Promenade at Granite Run

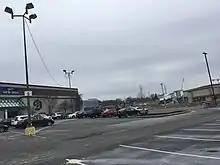
Construction on the Promenade at Granite Run in January 2018

On September 23, 2013, the Granite Run Mall was sold to BET Investments, a real estate development firm owned by Bruce Toll and Michael Markman, at a cost of $24 million. BET Investments intends to convert the mall into a mixed-use development consisting of residential, retail, and entertainment. The initial plans for the redevelopment project would keep the three anchor stores but would demolish the remainder of the mall and replace it with an outdoor shopping and dining area. The plans also included the construction two four-story apartment buildings with a total of 365 units between them. Other features that were planned in the redevelopment included a larger movie theater and standalone restaurants.